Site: brandenburg
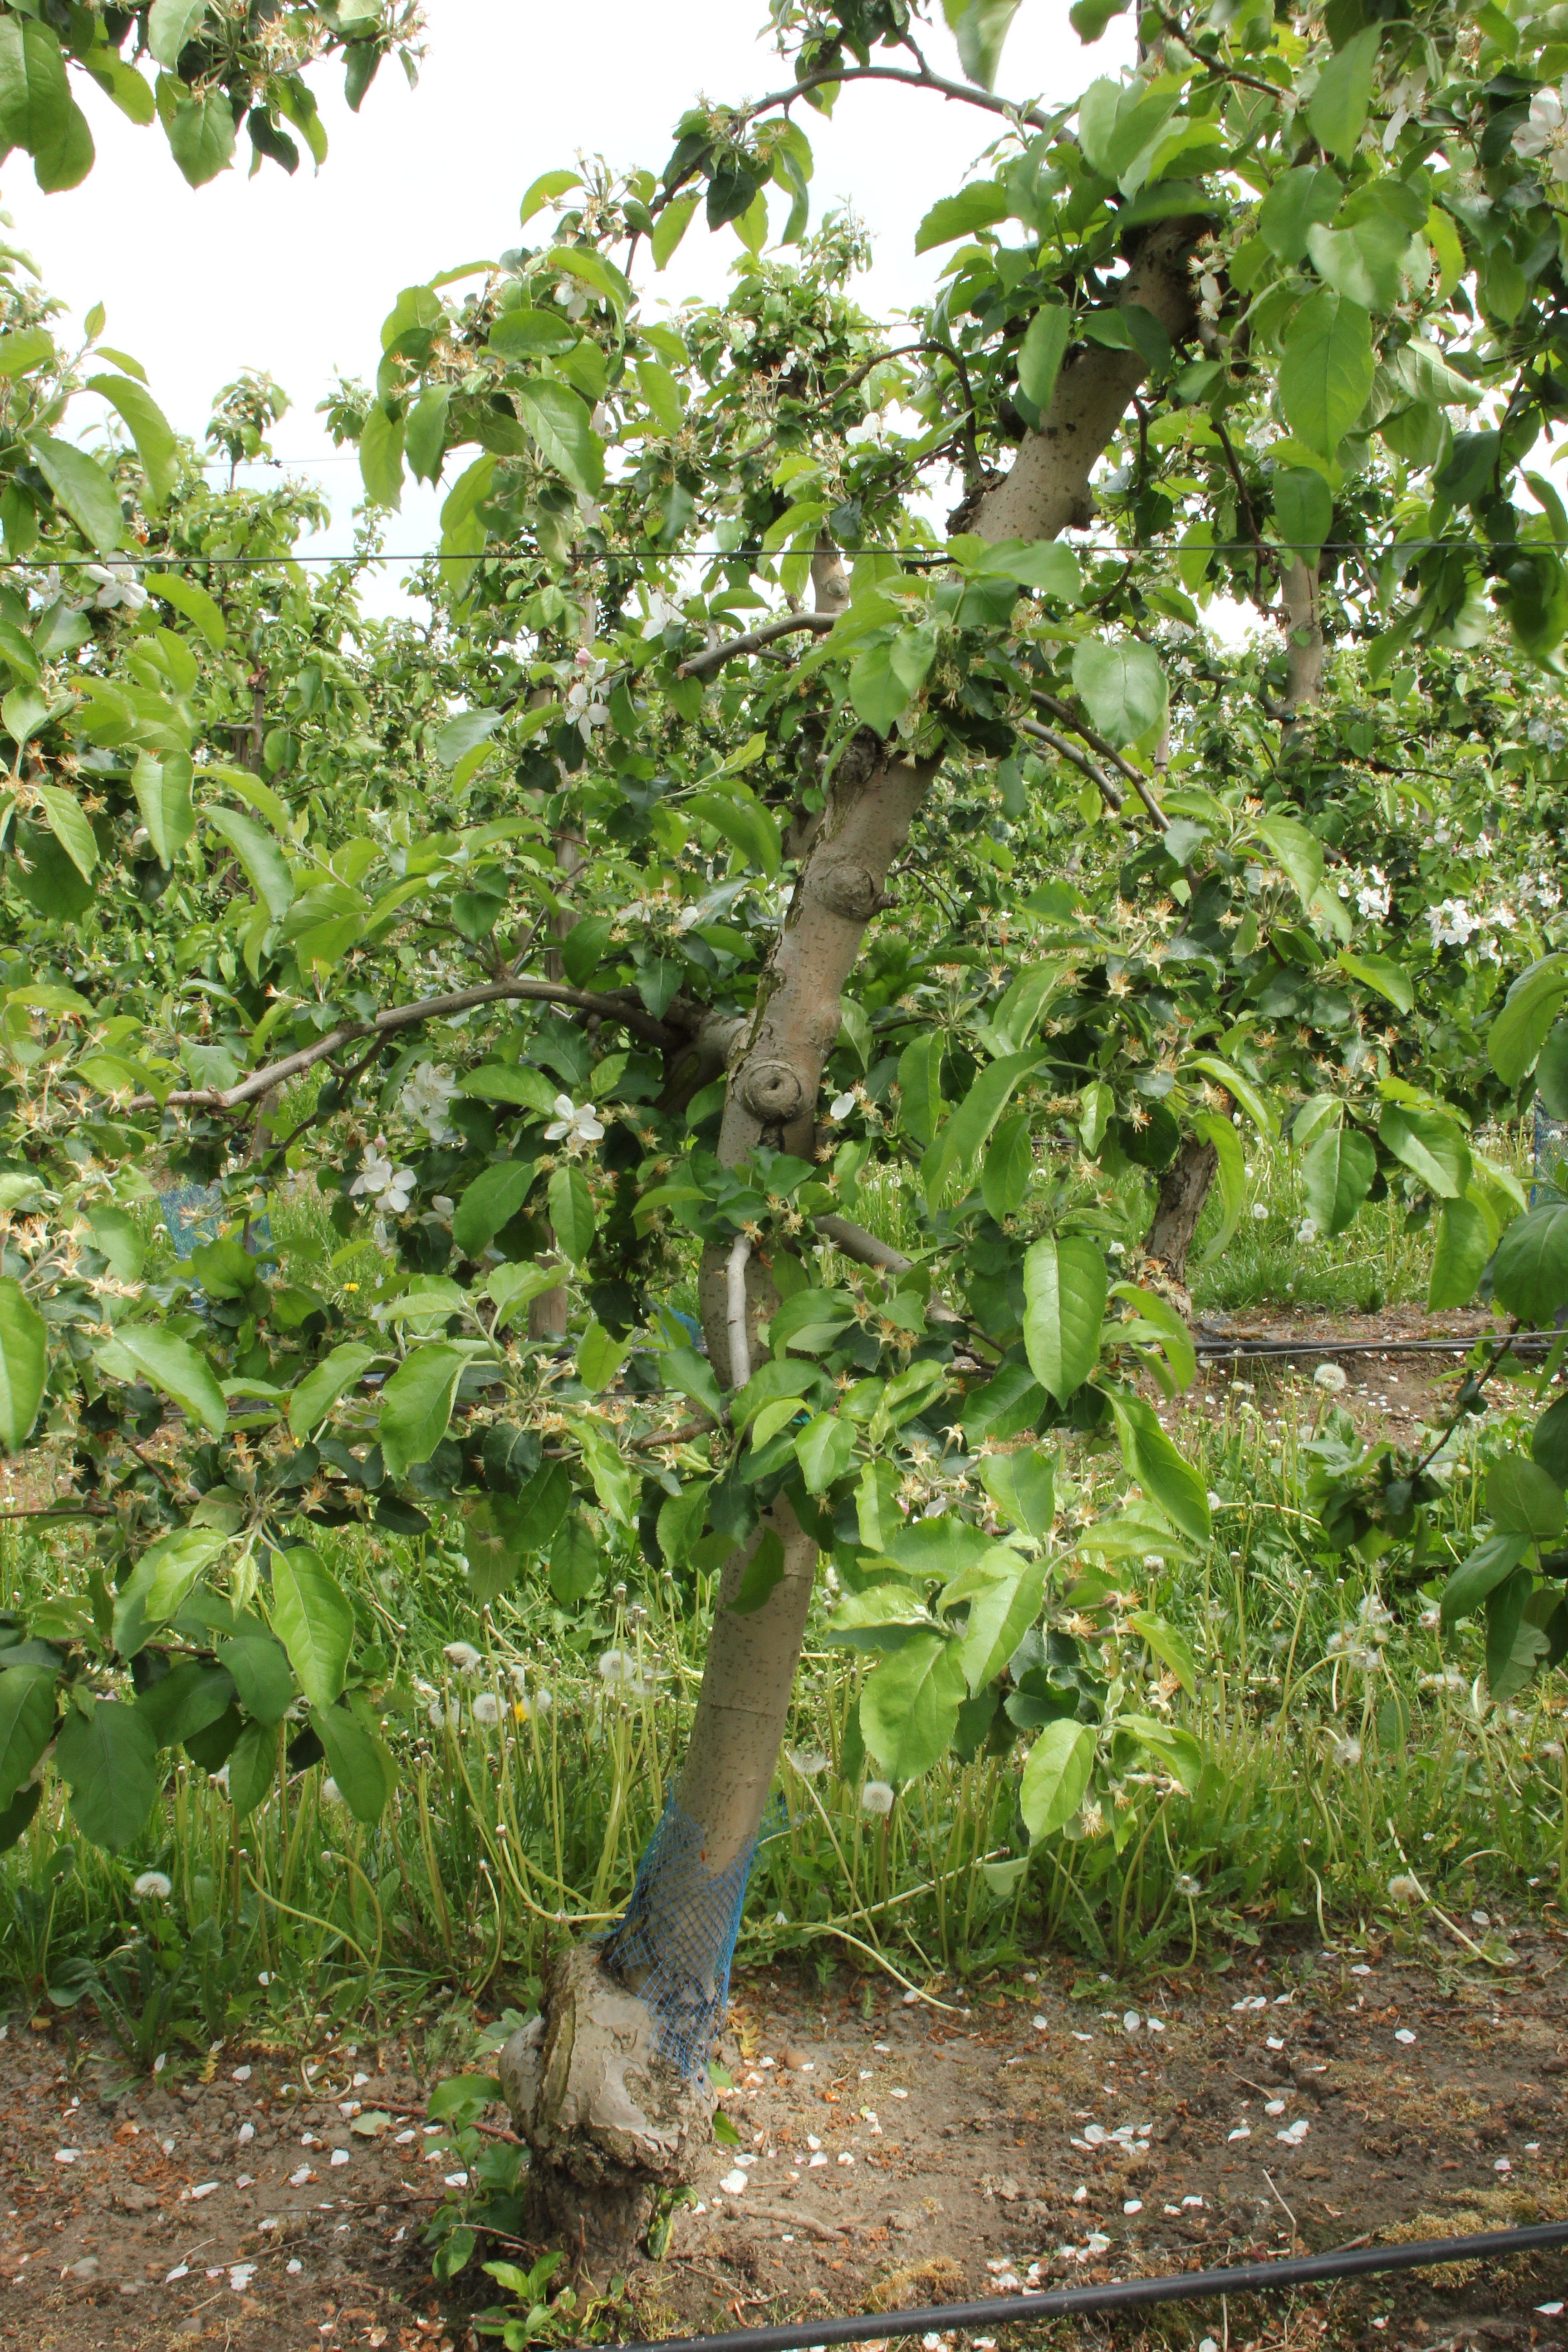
Growth stage (BBCH 67): Flowering